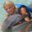
Label: dolphin